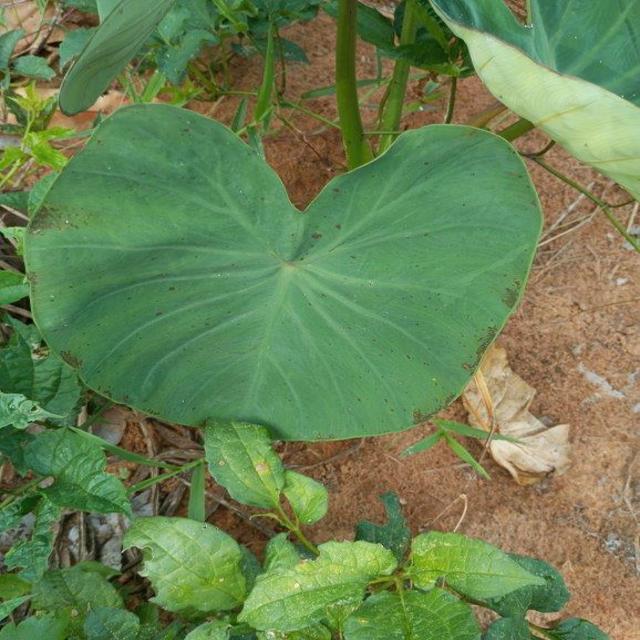
Label: Healthy